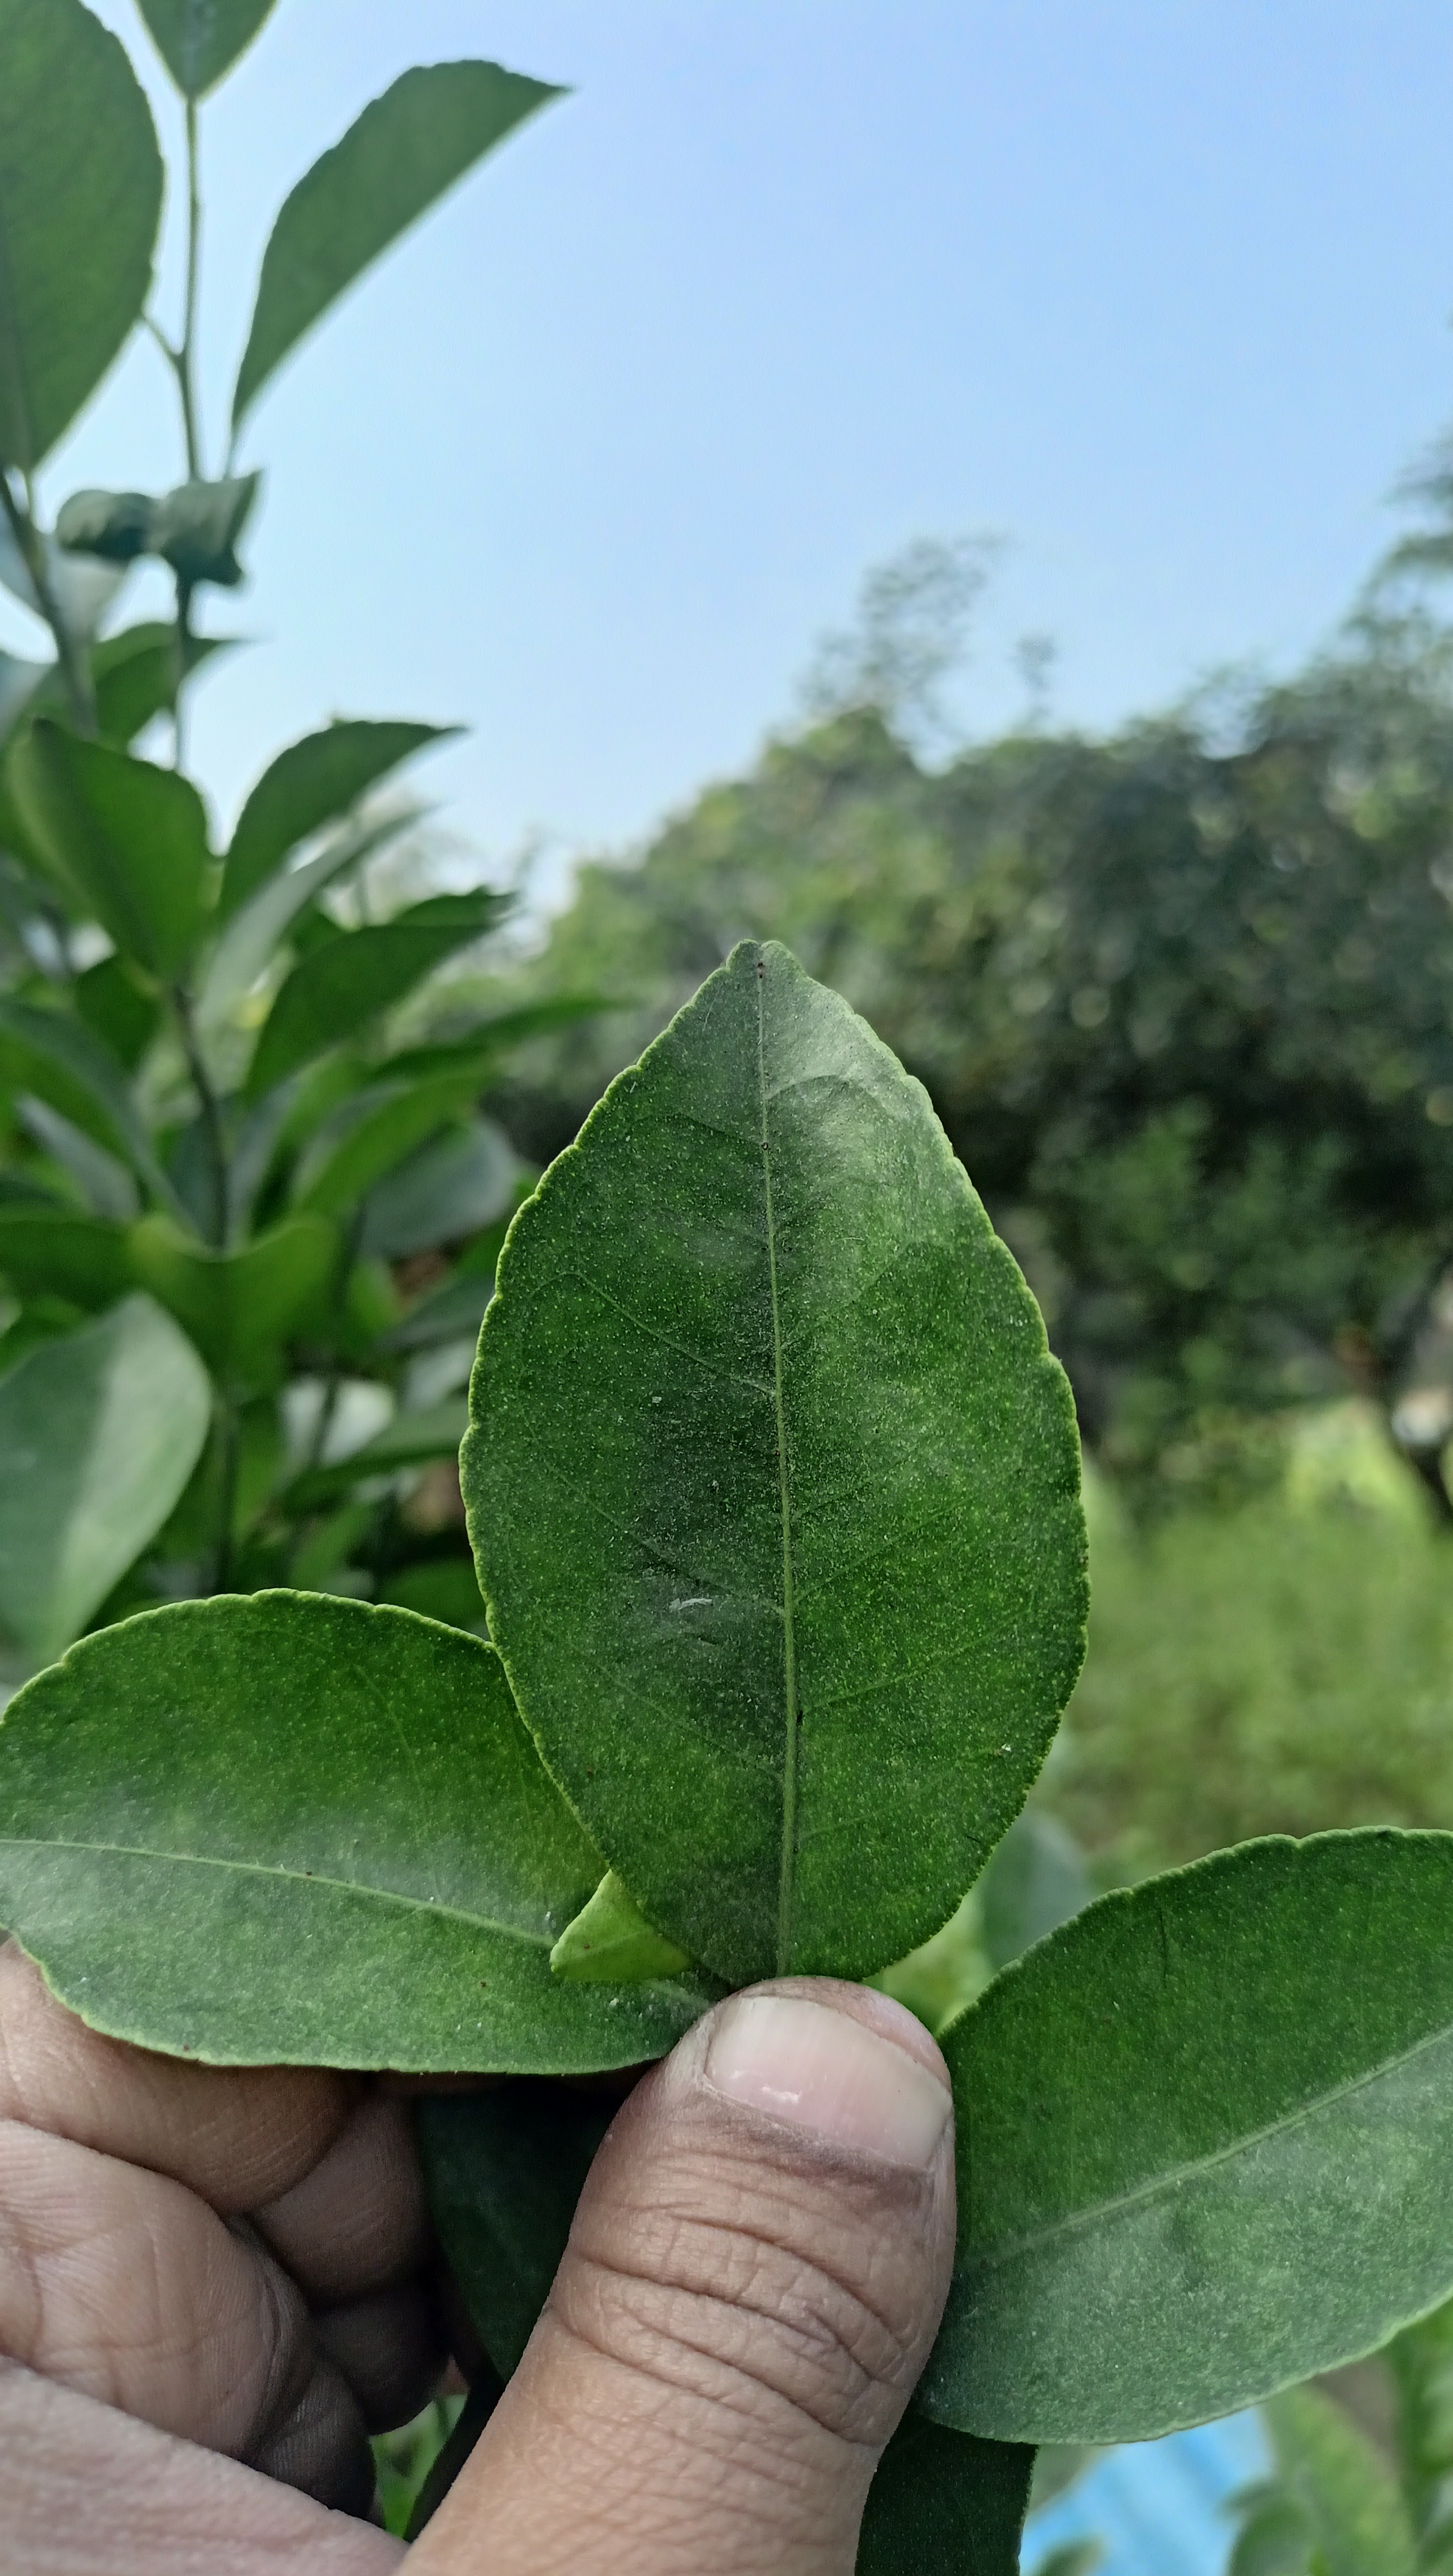
Mandarin leaf variety: China Mishti